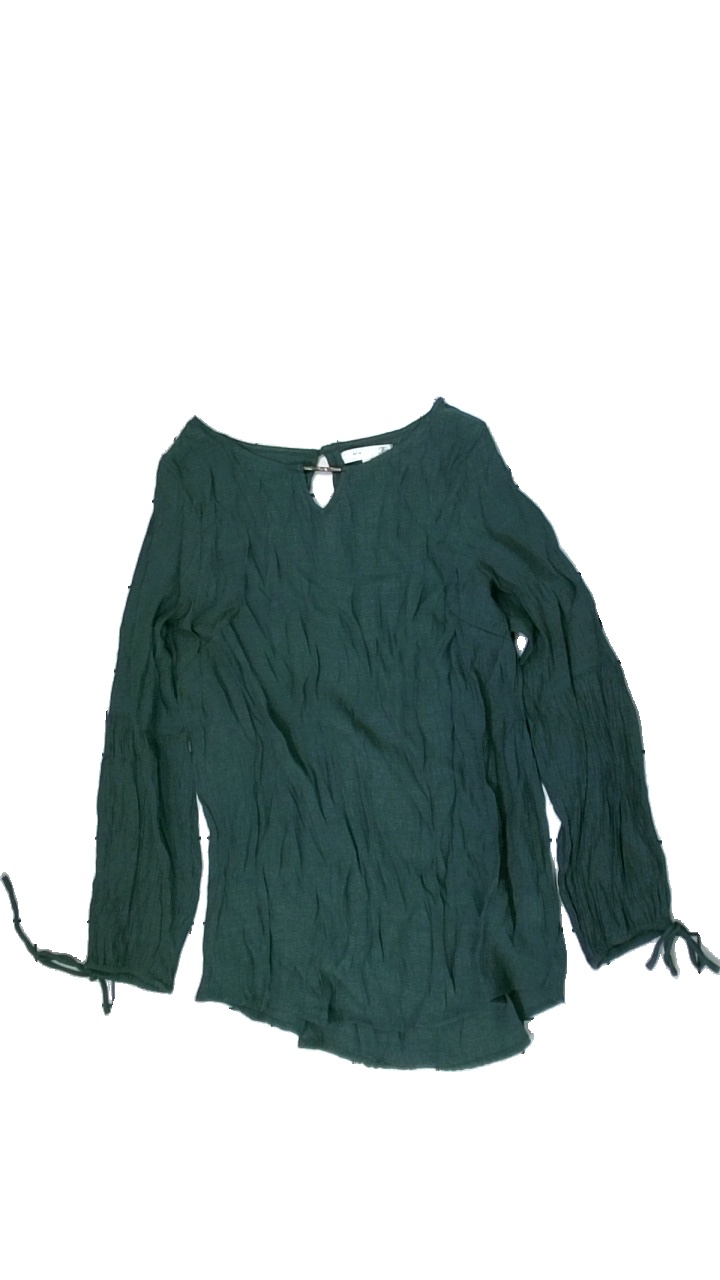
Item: Tunic (Ladies)
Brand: Flash Woman
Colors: Green
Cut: Regular, C-collar
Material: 69% viscose, 31% polyester
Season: All
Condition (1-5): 3
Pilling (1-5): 3
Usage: Reuse
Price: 50-100